Chidambaram Subramaniam

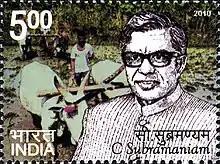
Subramaniam on a 2010 stamp of India

A commemorative coin in his honour, was released by the Government of India in August 2010. A commemorative postage stamp was also released in his honour in 2010.